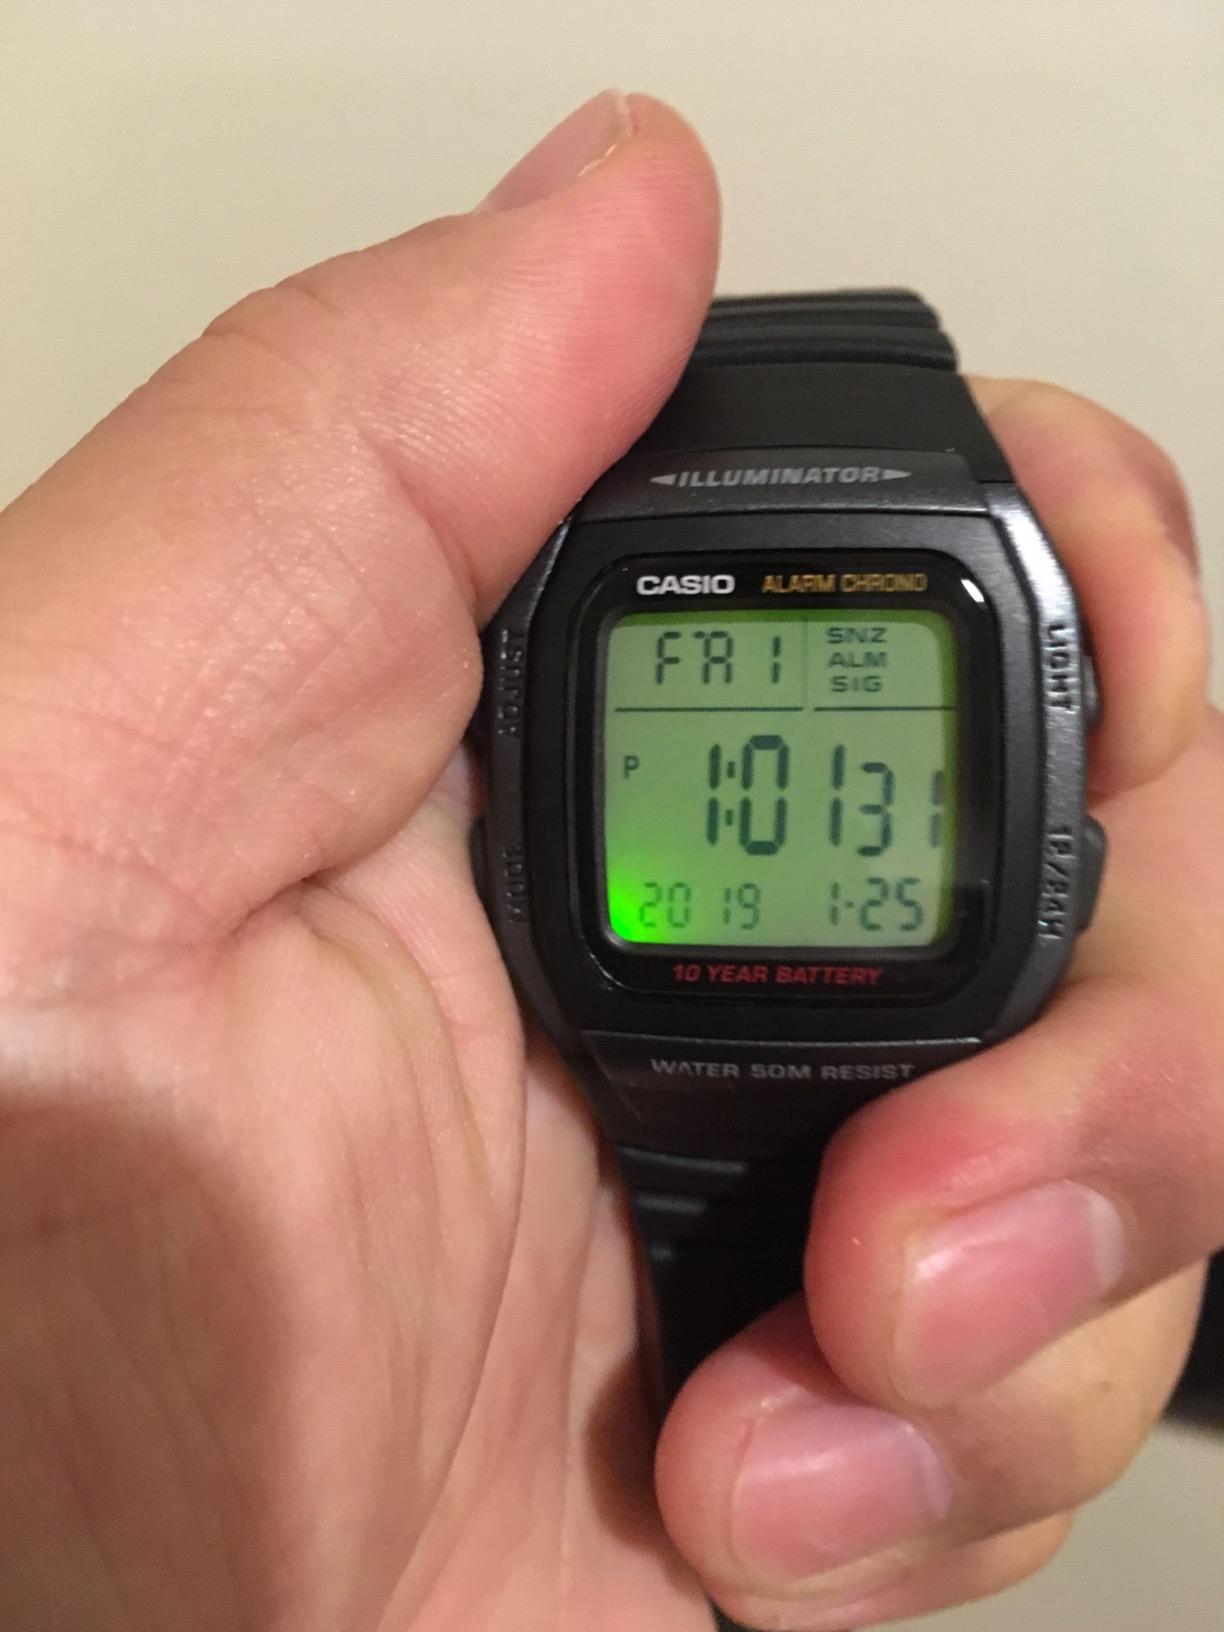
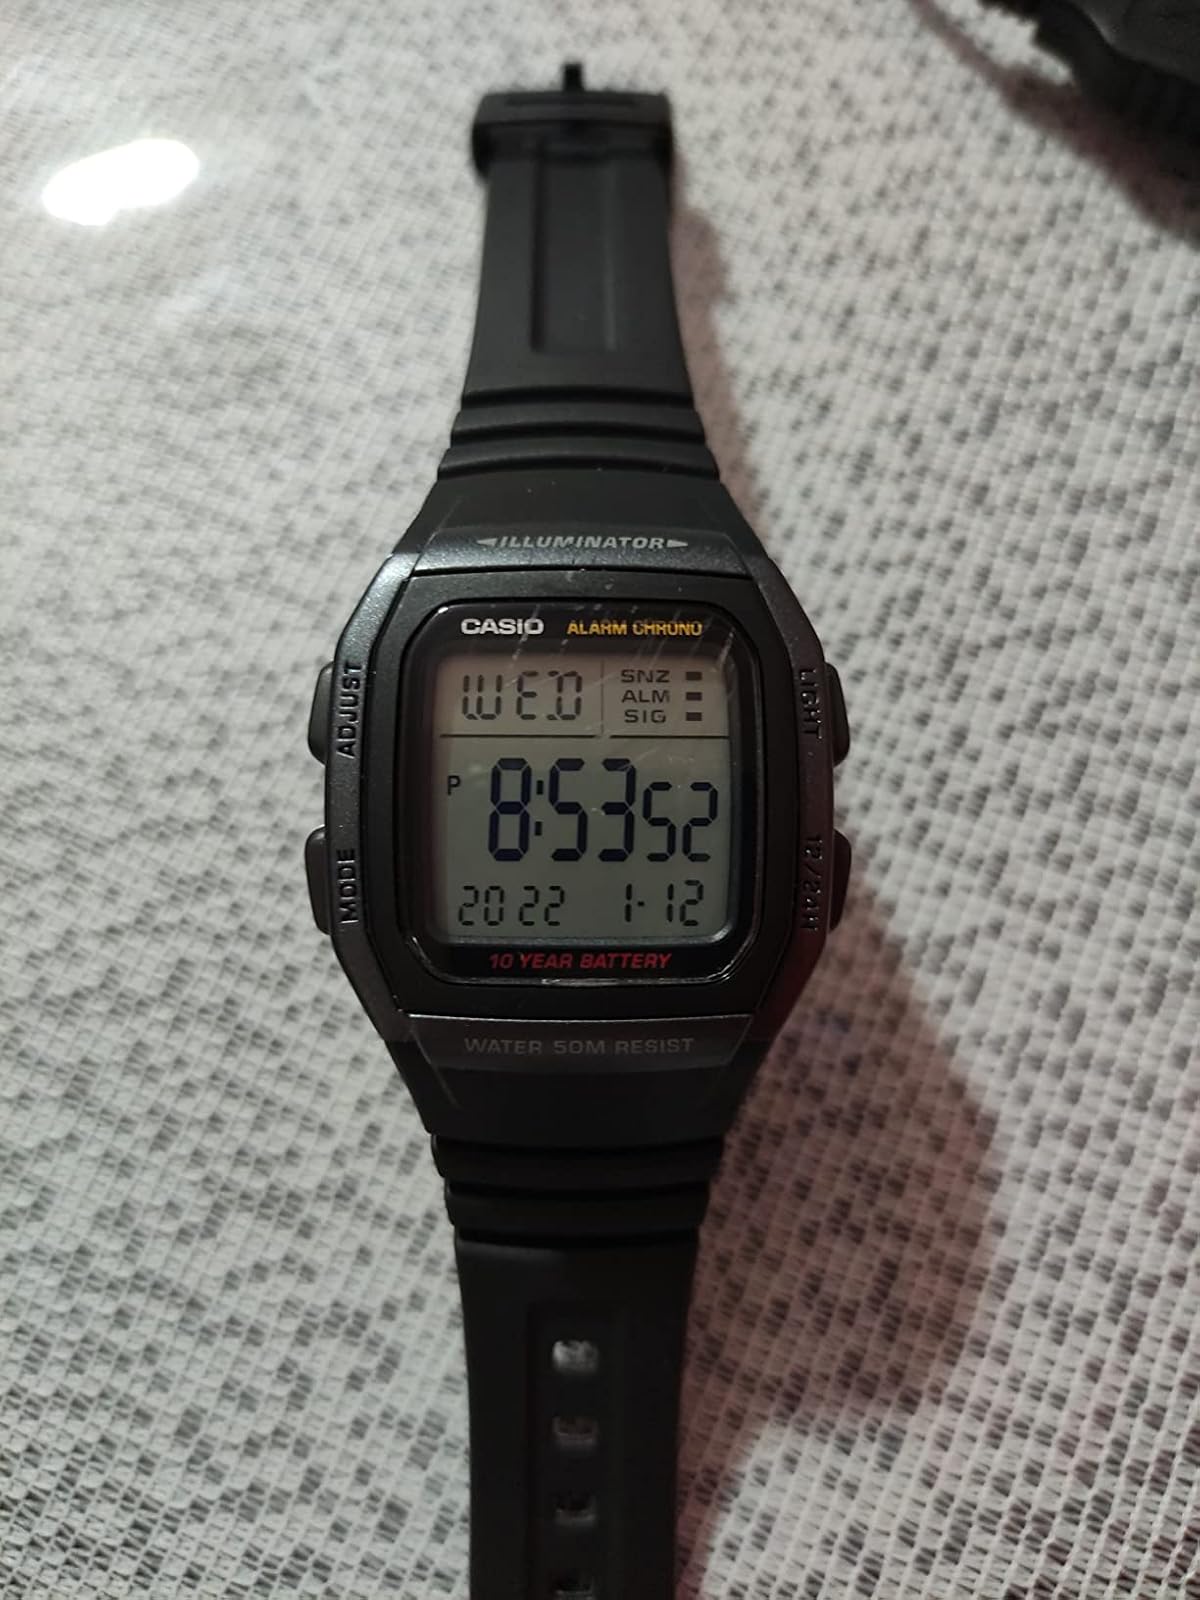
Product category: accessories_watch
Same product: yes